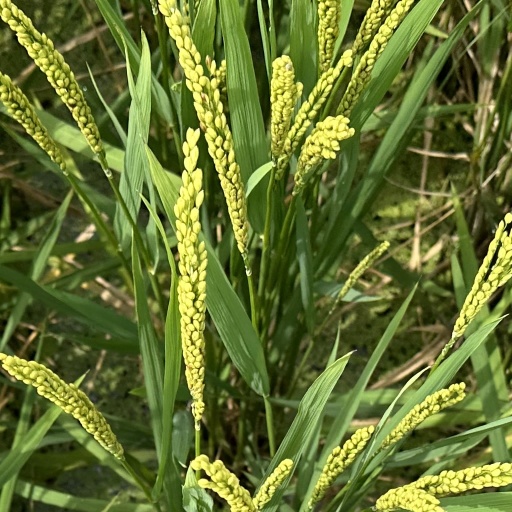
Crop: rice